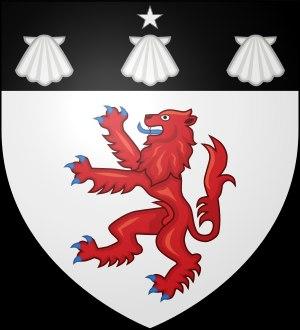
John Russell, 1ᵉʳ comte Russell, était un homme d'État britannique.